Achanum Makanum

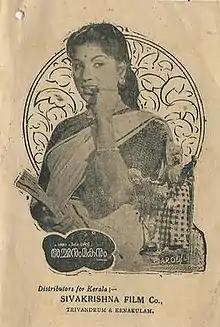

Achanum Makanum is a 1957 Indian Malayalam-language film, directed by Vimalkumar. The film stars Prem Nazir and Kumari Thankam. The film had musical score by V. Dakshinamoorthy. It is the first movie of actor Jagathy Sreekumar.